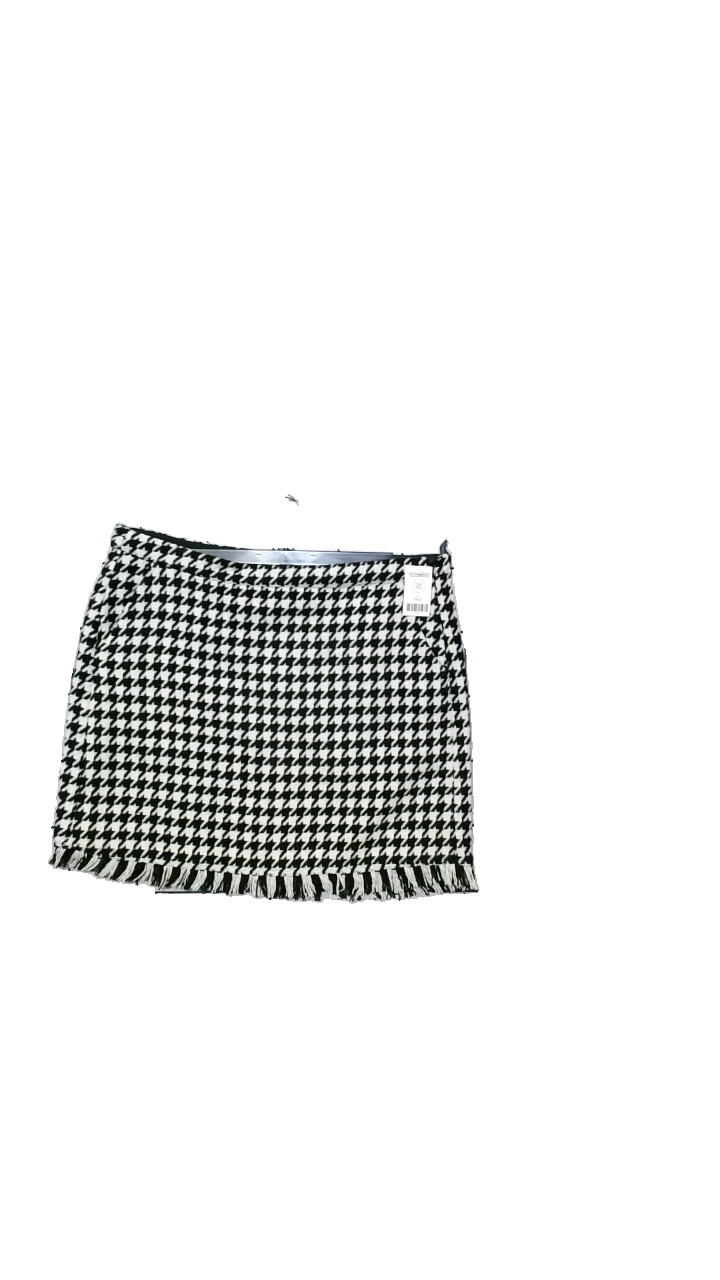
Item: Skirt (Ladies)
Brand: Lindex
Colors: Black, White
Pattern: Other
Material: Outer 55% polyester, 26% wool, 13% acrylic, 4% polyamide, 2% viscose. Lining 100% polyester
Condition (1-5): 5
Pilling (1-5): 5
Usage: Reuse
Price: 50-100